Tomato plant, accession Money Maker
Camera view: horizontal (90 deg, fisheye); turntable rotation: 330 degrees
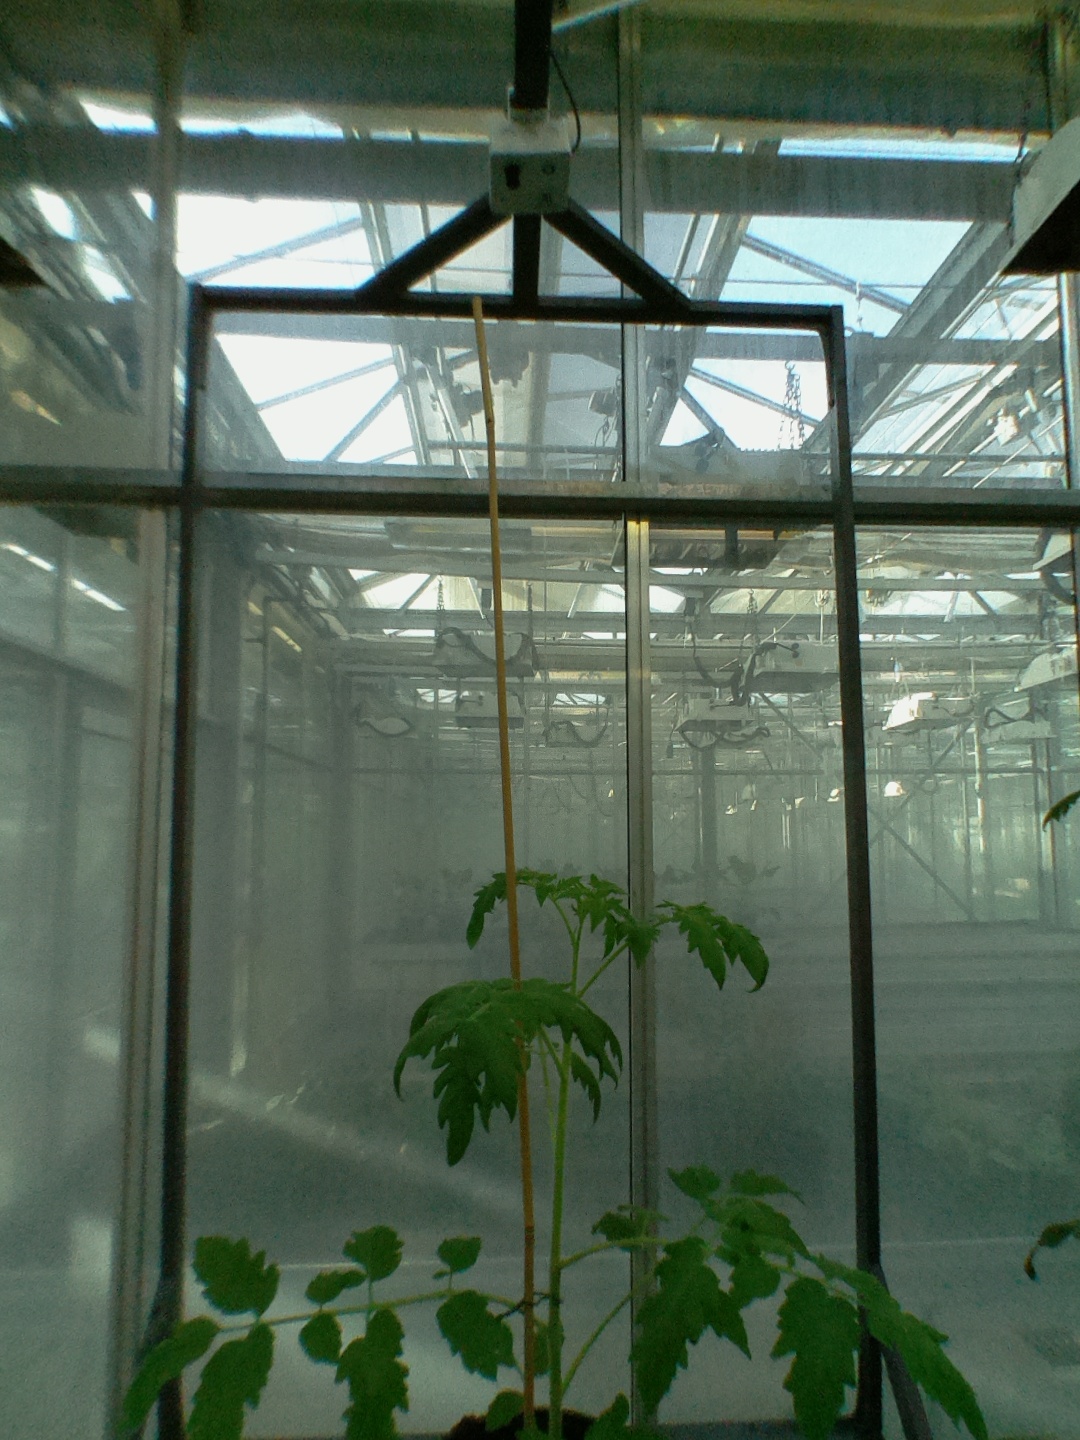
BBCH growth stage 15: 10 of true leaves visible